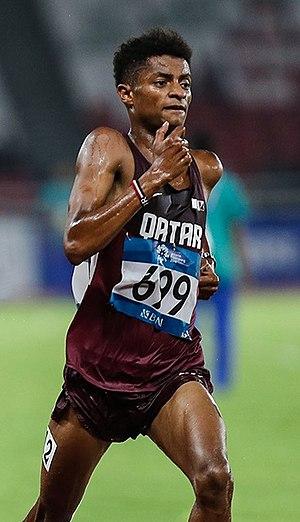
Yaser Salem Bagharab est un athlète yéménite naturalisé qatarien, spécialiste du steeple.